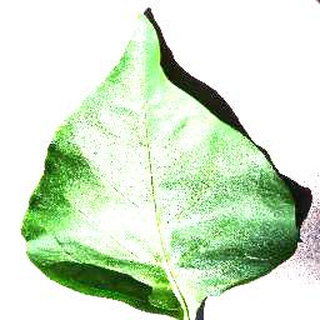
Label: healthy_bell_pepper